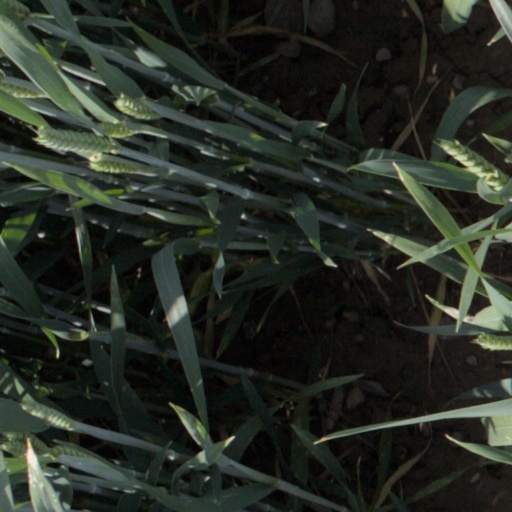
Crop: wheat